S. Anna Gordon

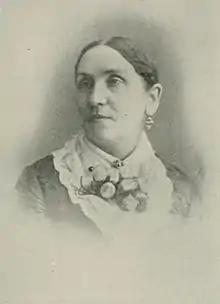
Portrait of Gordon from "A Woman of the Century"

Sarah Anna Gordon ("née" Steele; January 10, 1831 – before 1900) was an American physician and author of "Camping in Colorado with Suggestions to Gold-Seekers, Tourists and Invalids" (1879).